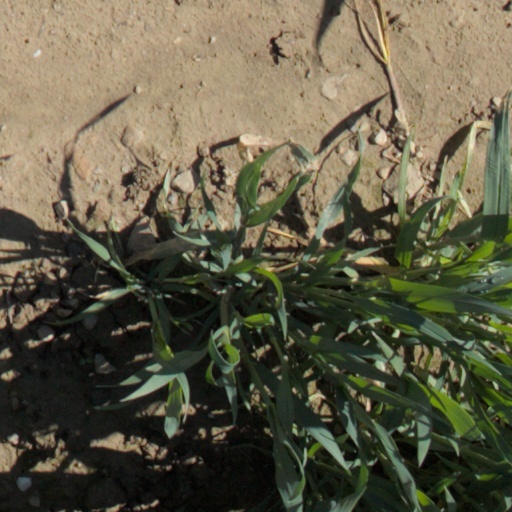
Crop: wheat